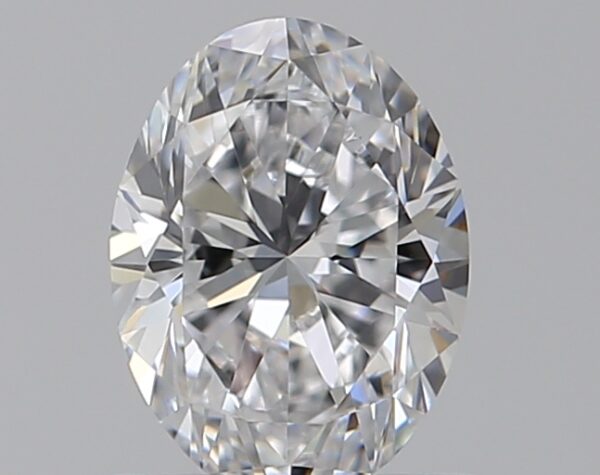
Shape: oval
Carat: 0.7
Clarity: VVS1
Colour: D
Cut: EX
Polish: EX
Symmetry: VG
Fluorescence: M
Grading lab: GIA
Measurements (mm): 6.71 x 5.01 x 3.2